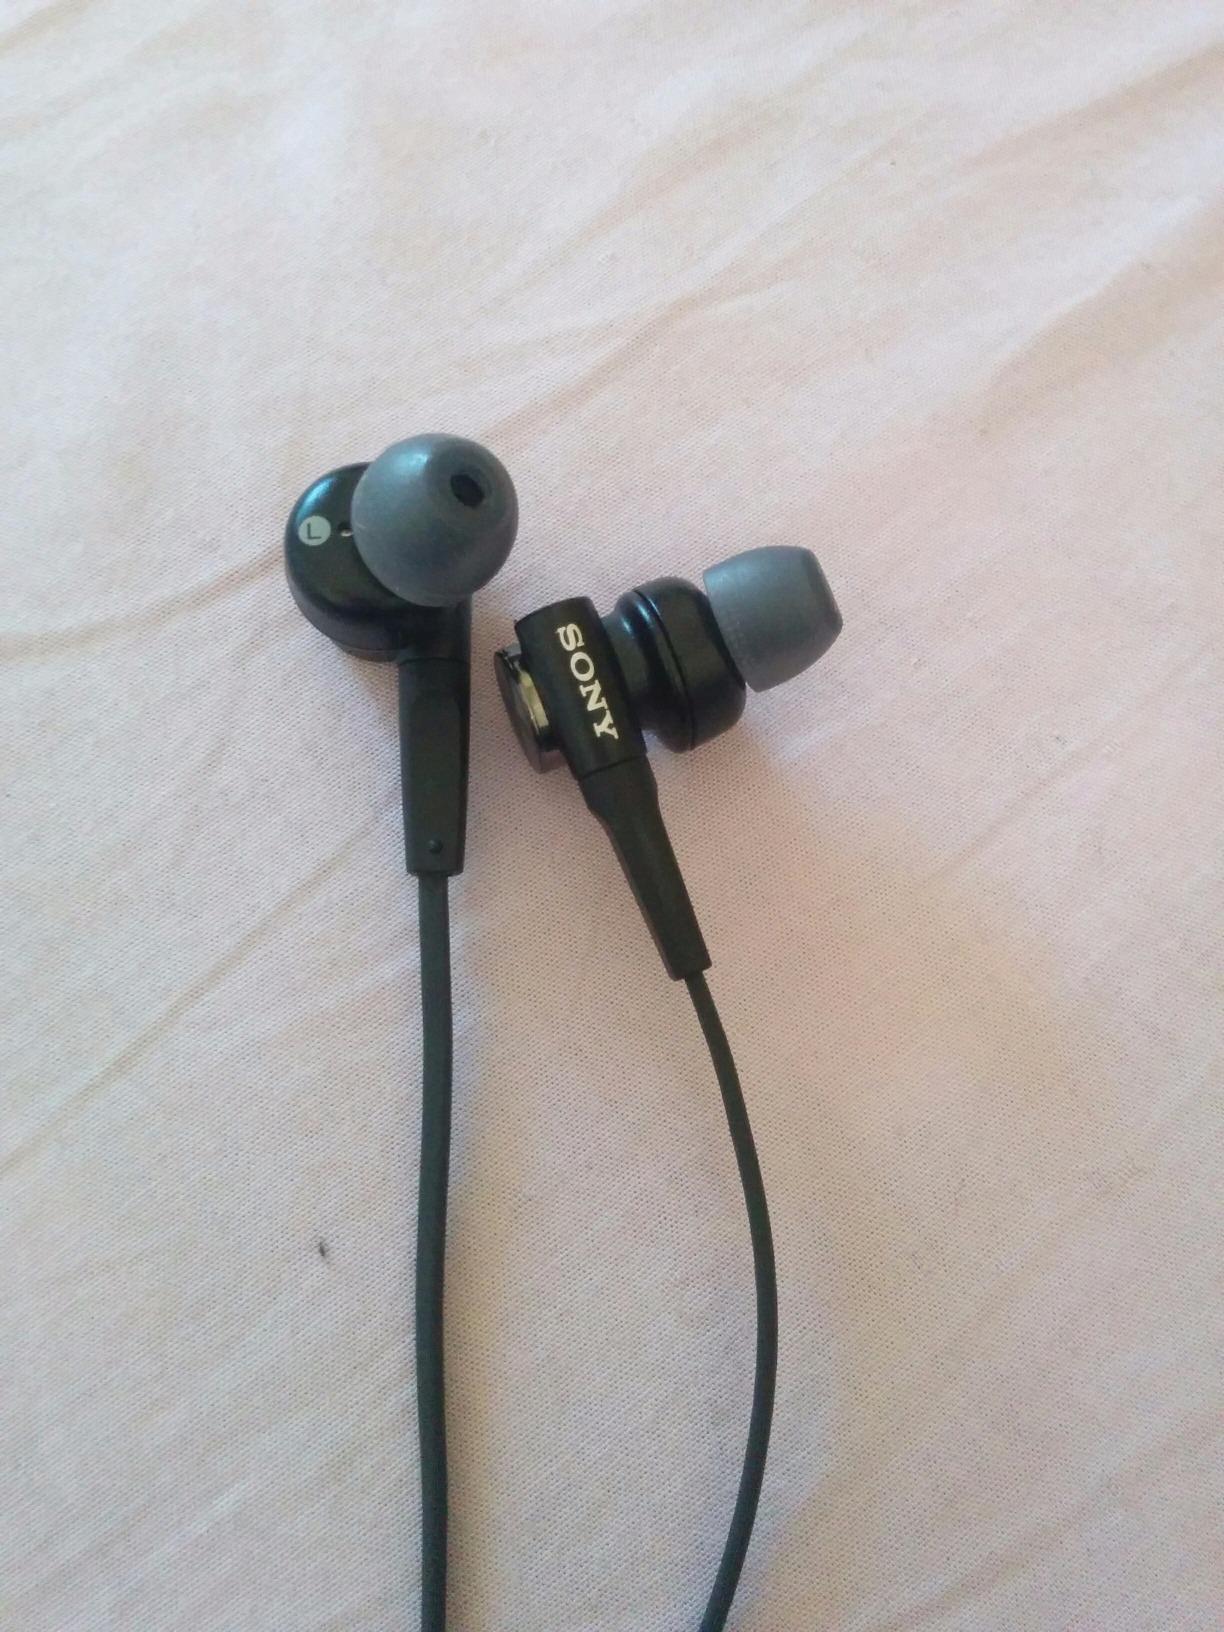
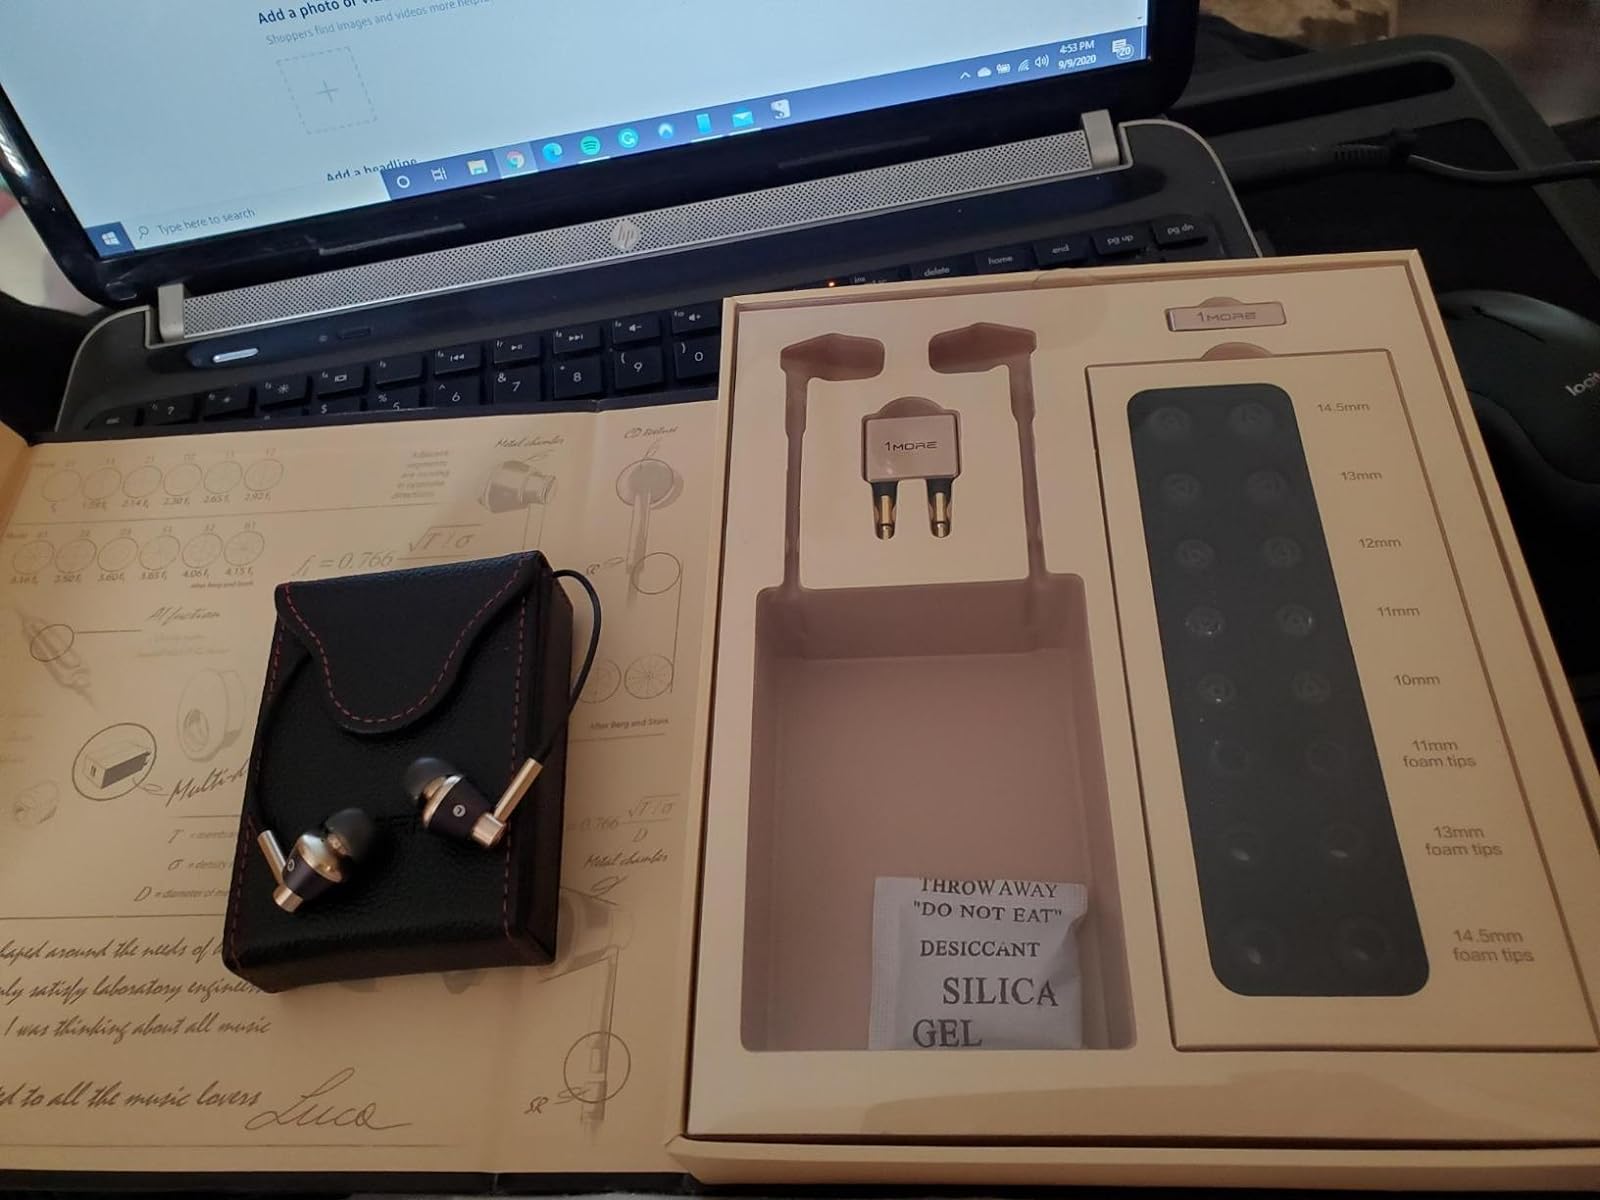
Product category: headphones
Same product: no